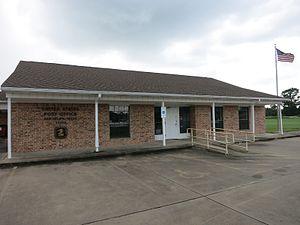
San Felipe, également appelée San Felipe de Austin, est une ville du comté d'Austin, dans l’État du Texas, aux États-Unis. Sa population s’élevait à 747 habitants lors du recensement de 2010.